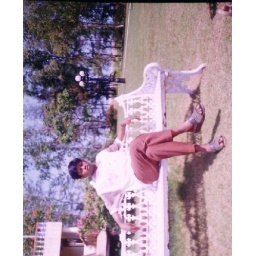
in guest house near beach